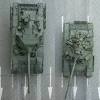
Label: Tank